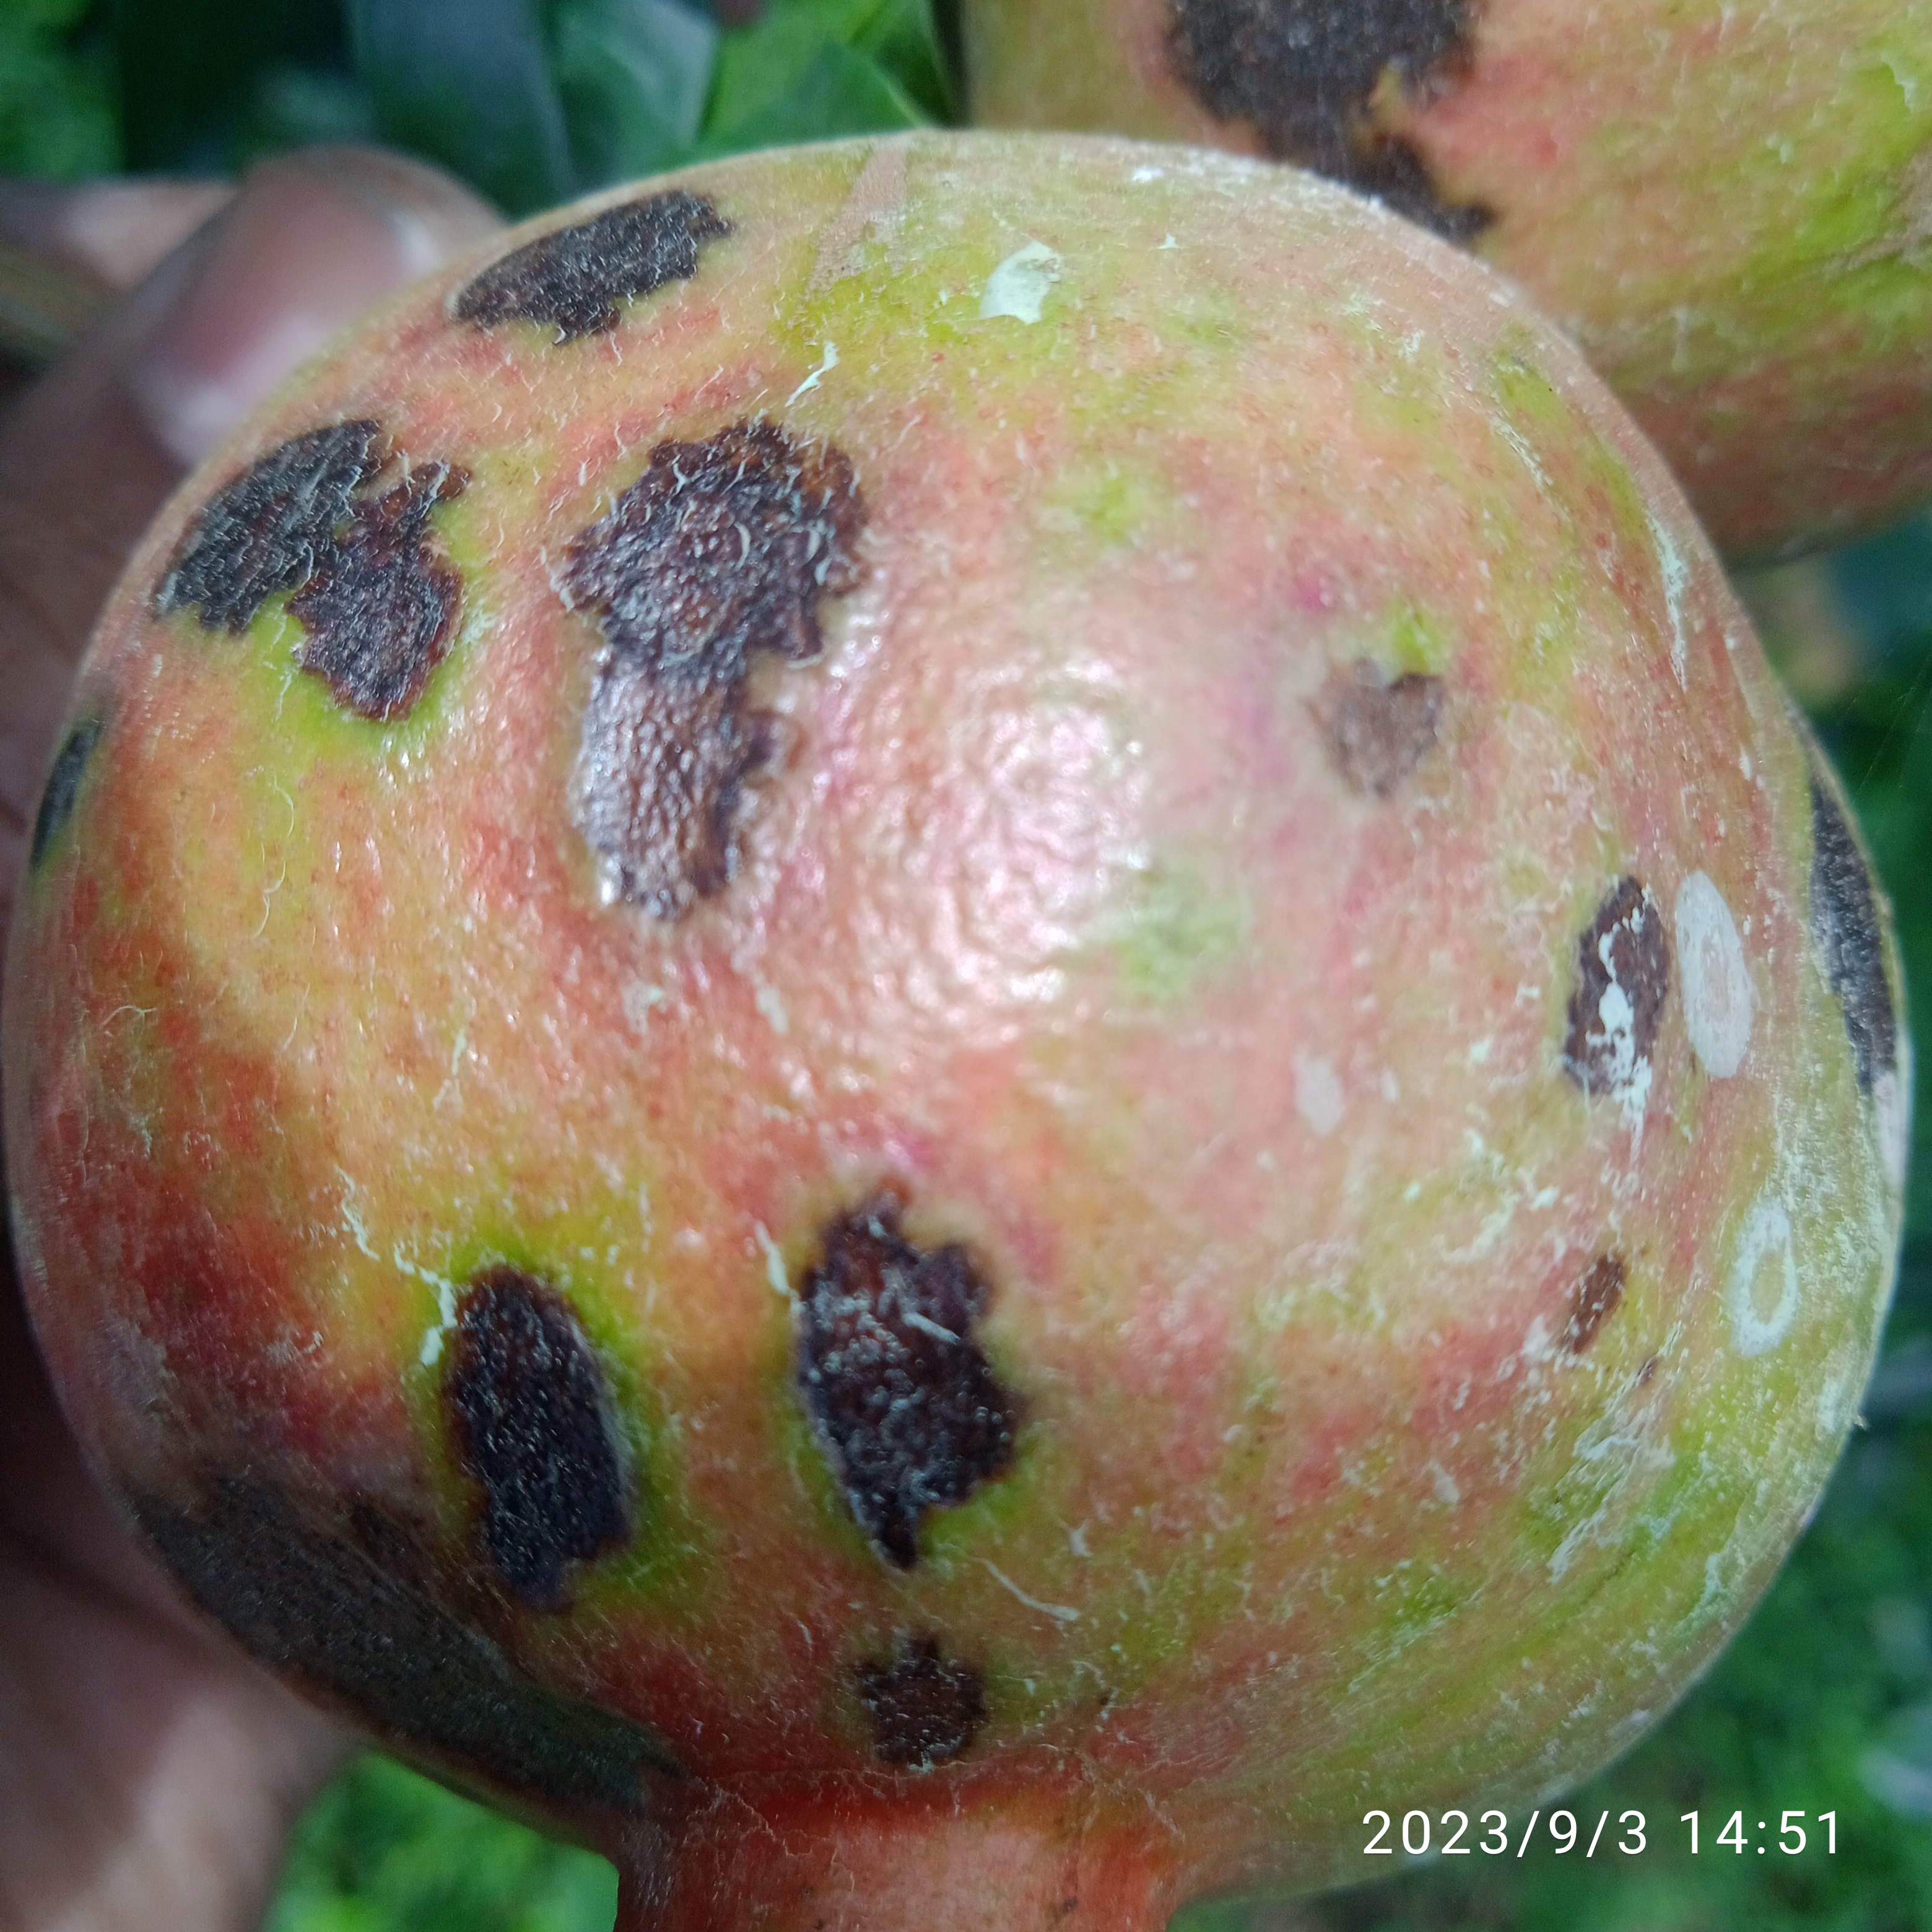
Label: Anthracnose